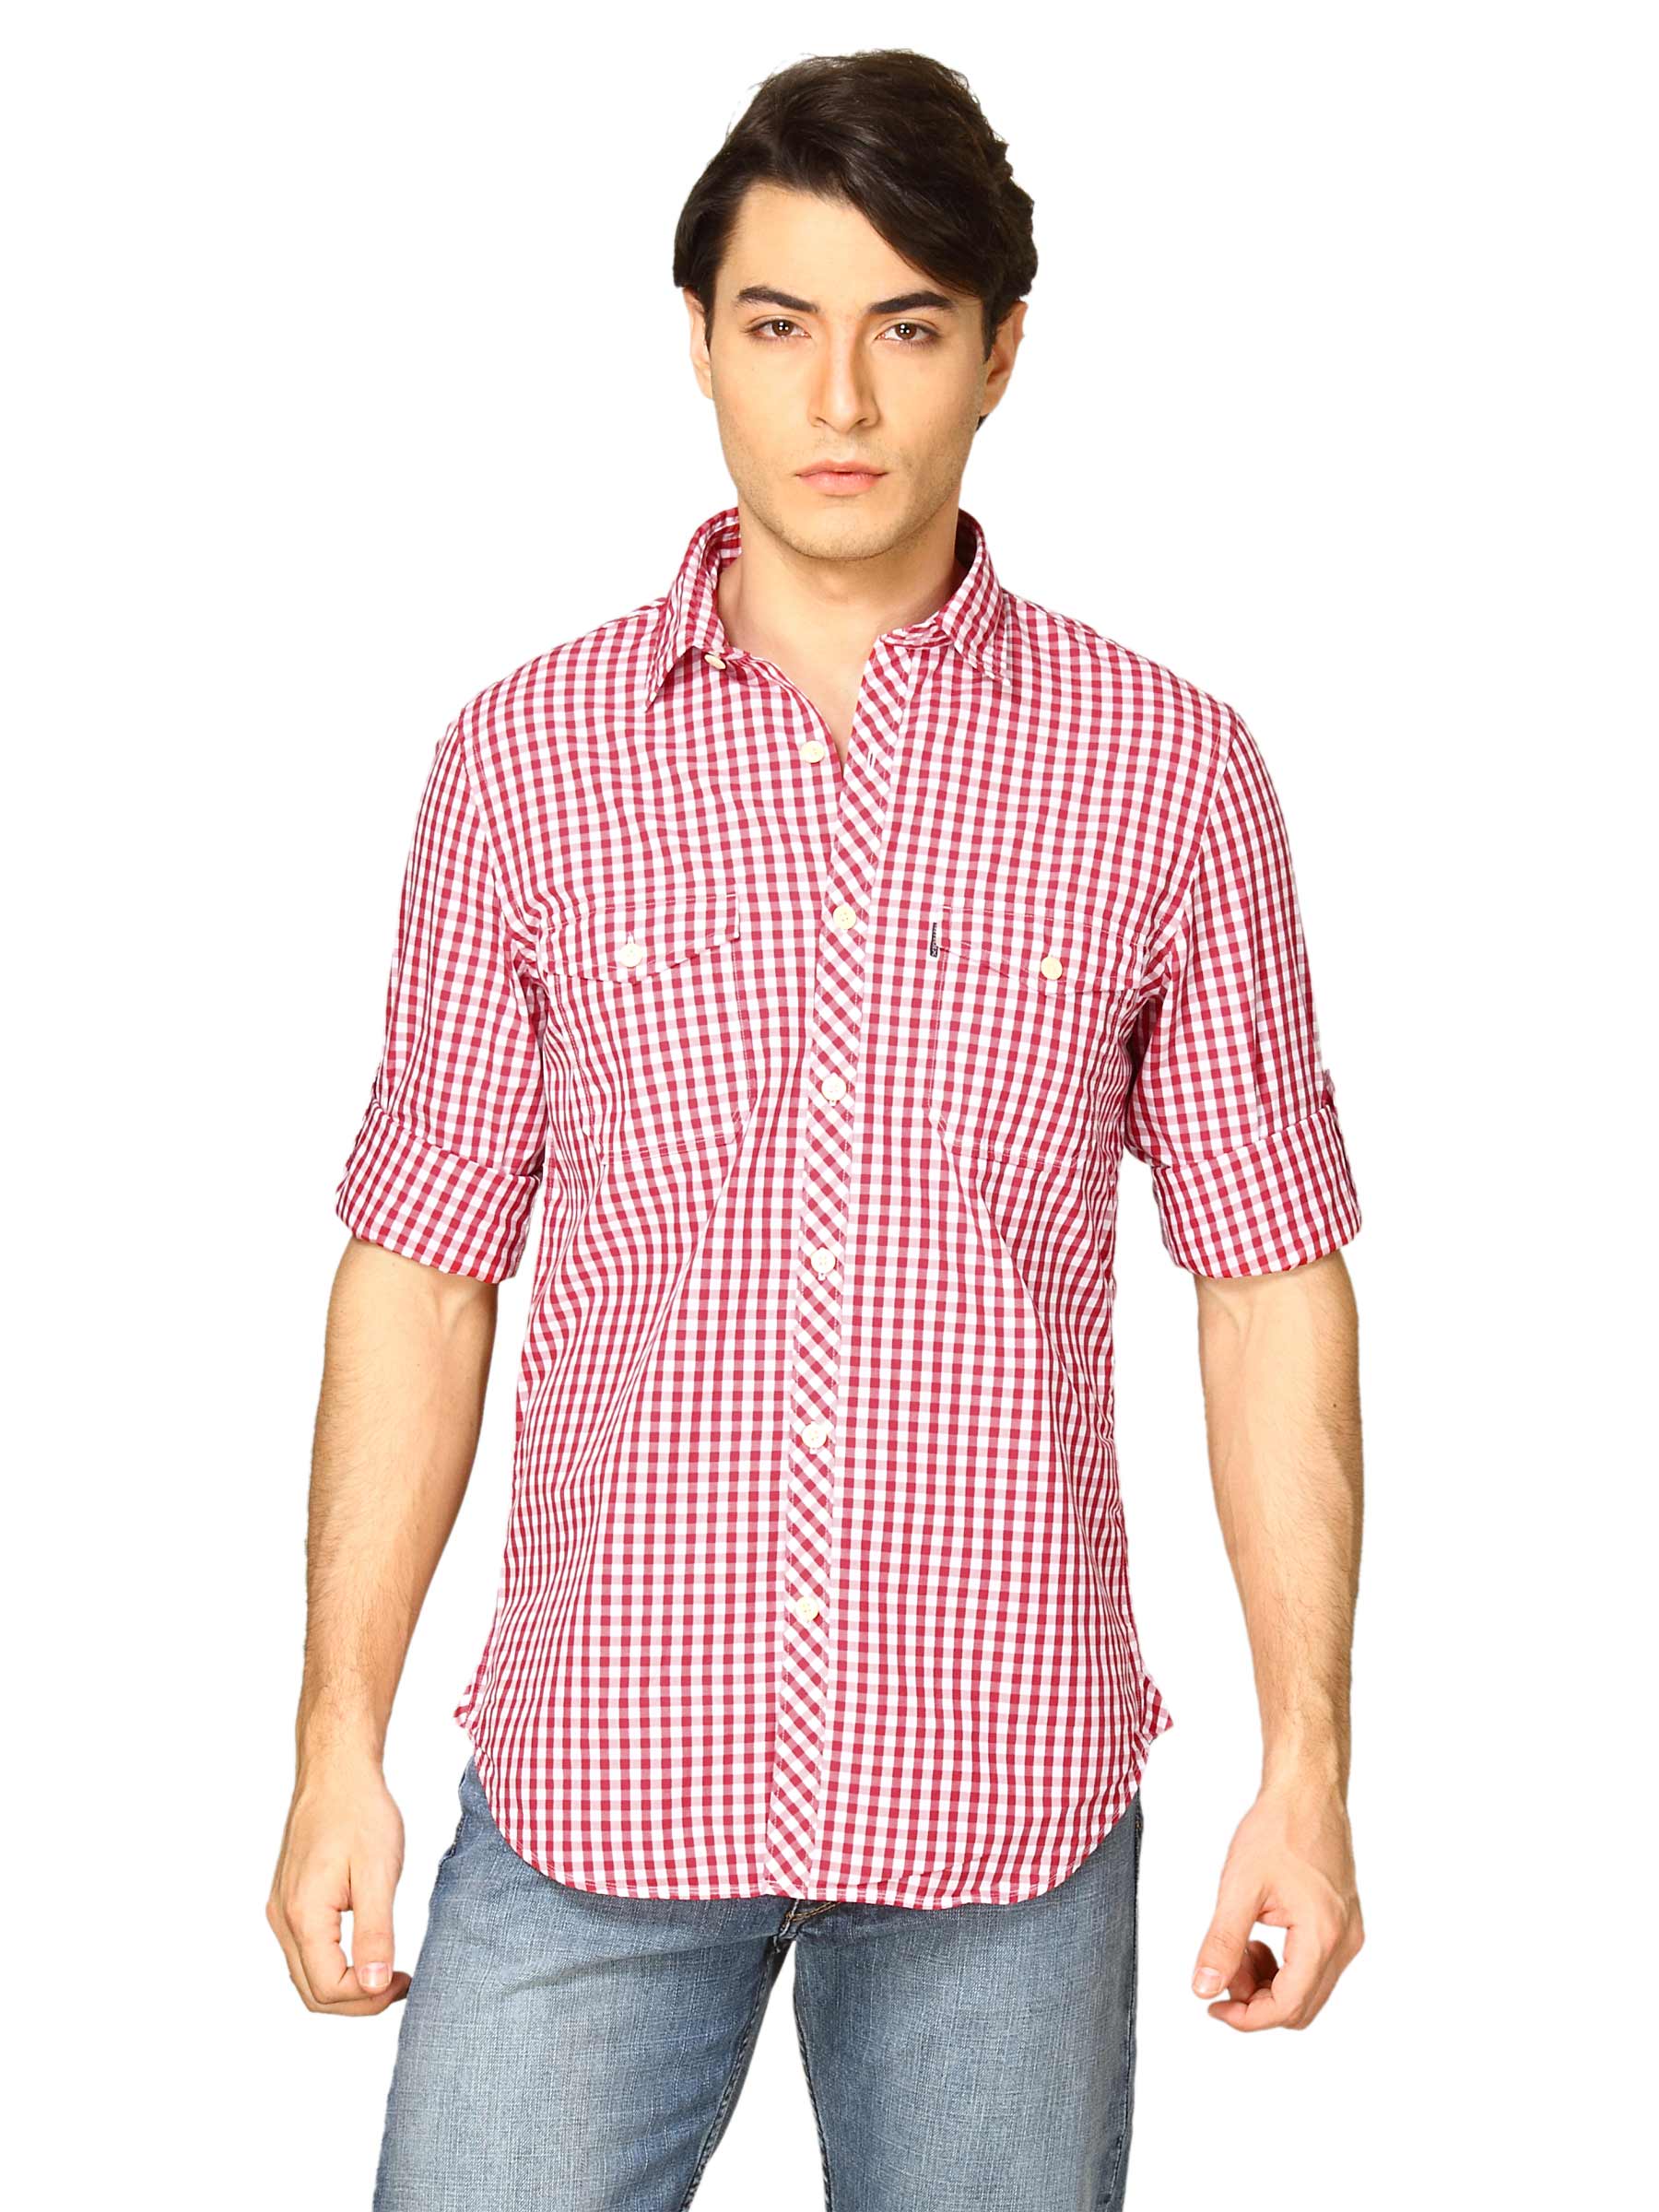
Scullers Men Red Check Shirt
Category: Apparel / Topwear / Shirts
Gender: Men
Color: Red
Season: Fall 2011
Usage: Casual